Freeskiing

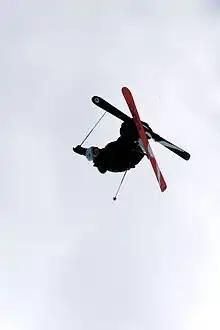
Skier performing a mute grab

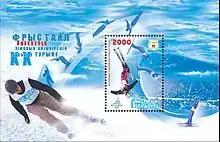
Belarus postal stamp souvenir sheet commemorating the 2006 Winter Olympics featuring freestyle skiing.

Freeskiing, or new school skiing, is a specific type of alpine skiing, which involves tricks, jumps, and terrain park features, such as rails, boxes, jibs, or other obstacles. This form of skiing resulted from the growth of snowboarding combined with the progression of freestyle skiing. "Newschoolers", or those who specifically ski in this style, as opposed to traditional freestylers, freeriders, big mountain skiers, and racers, are often found in terrain parks, which are designed specifically for tricks.